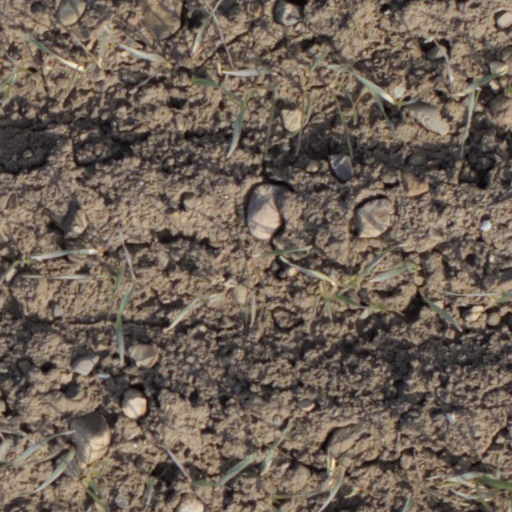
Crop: wheat